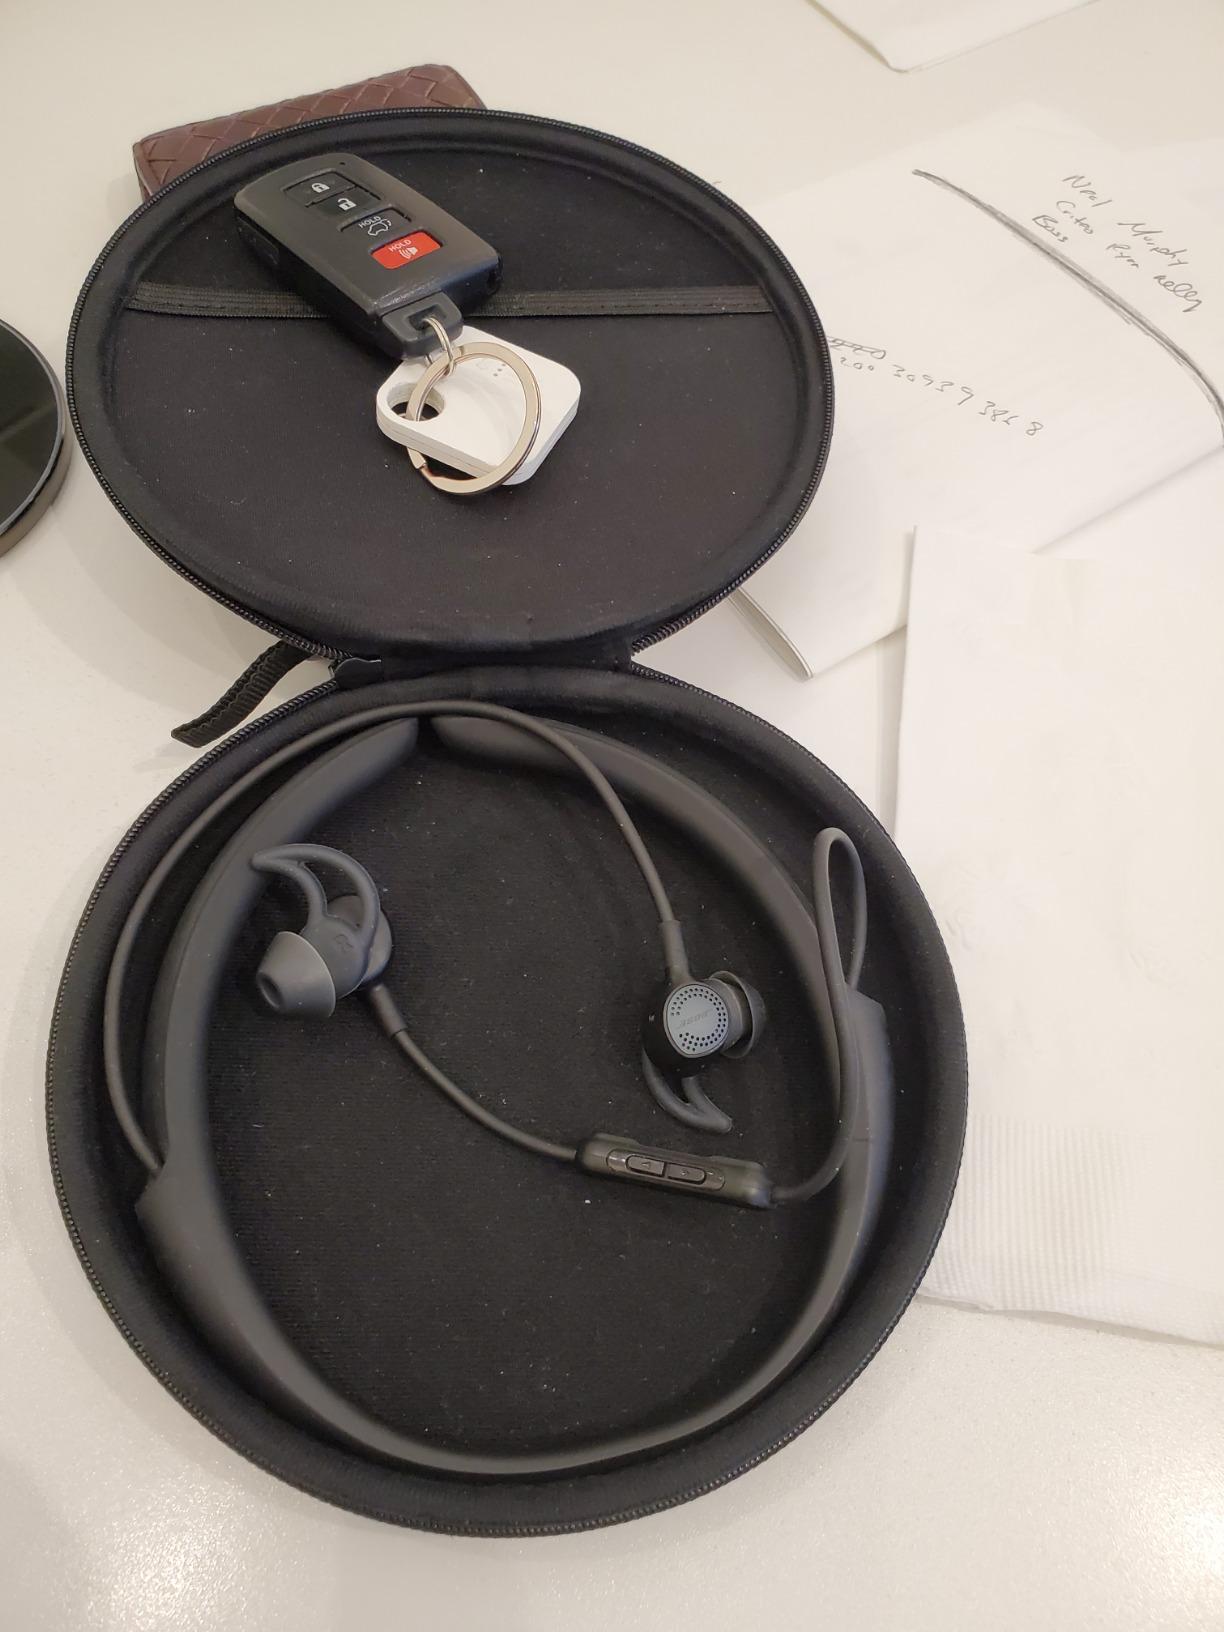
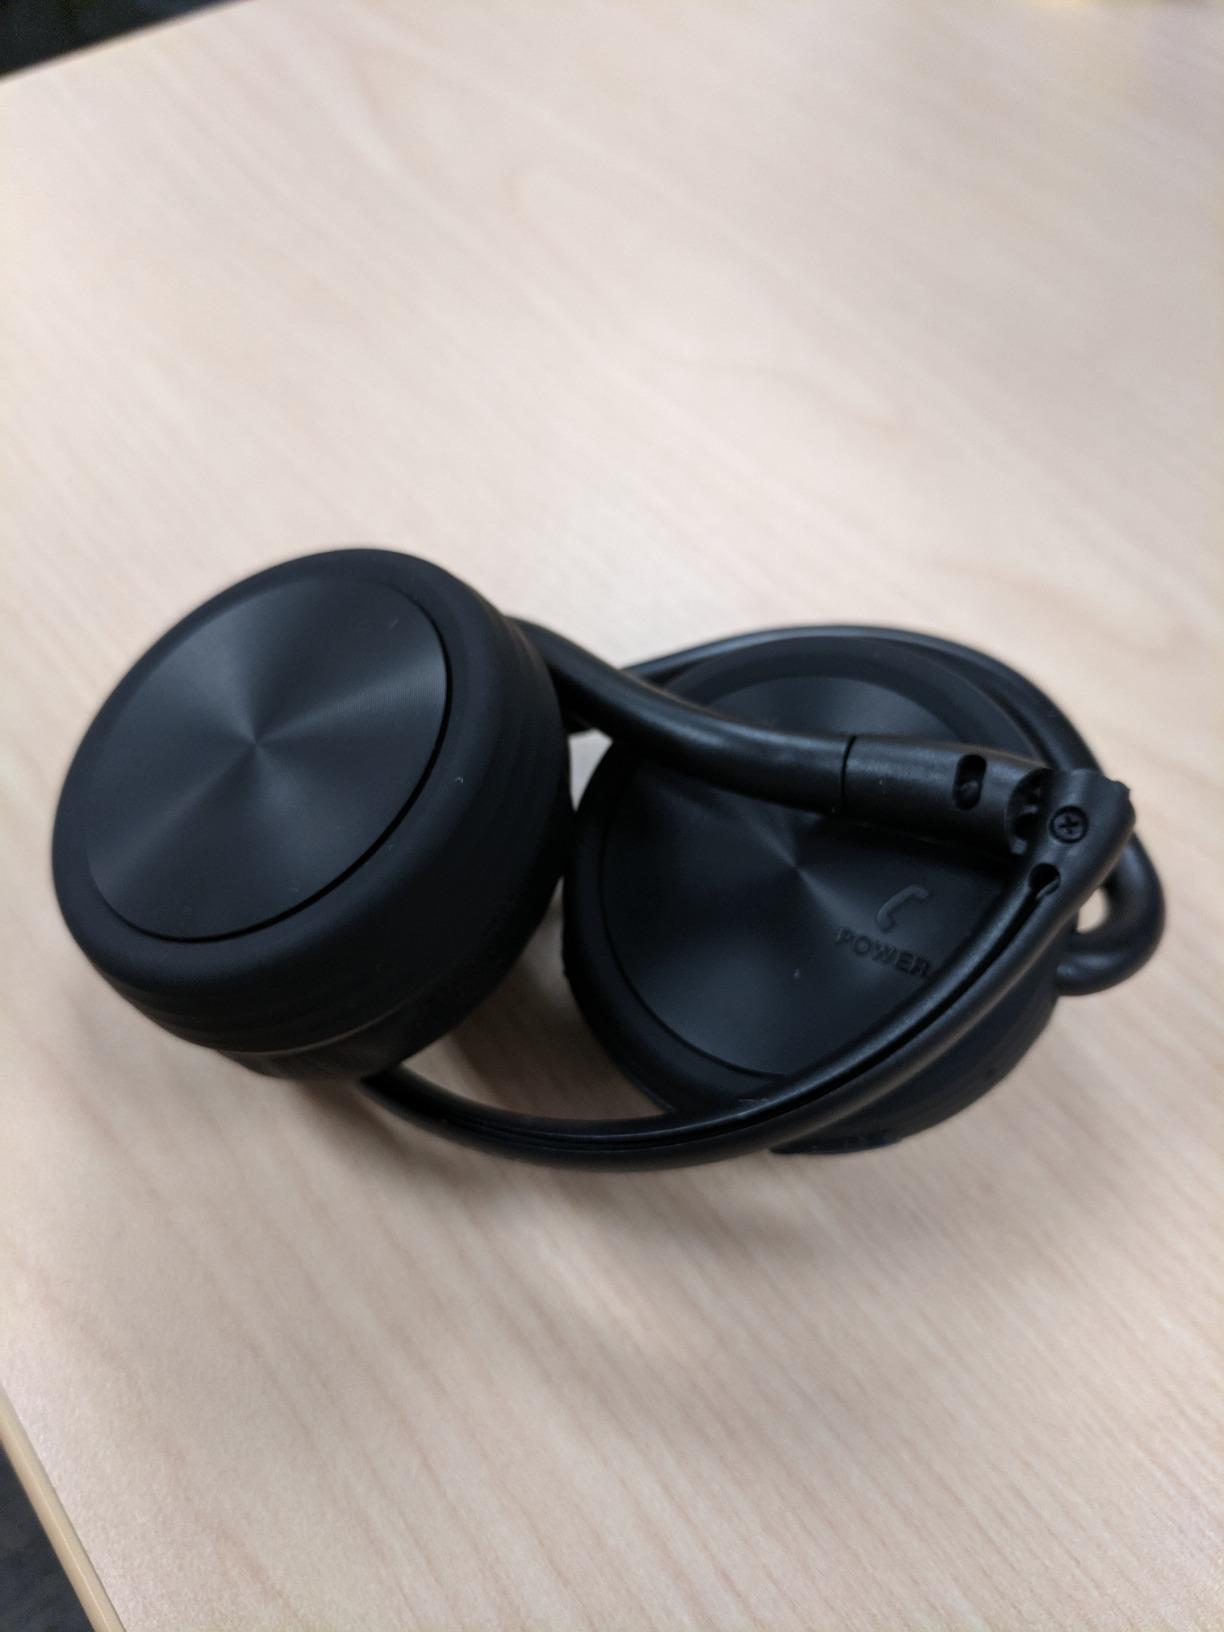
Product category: headphones
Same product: no